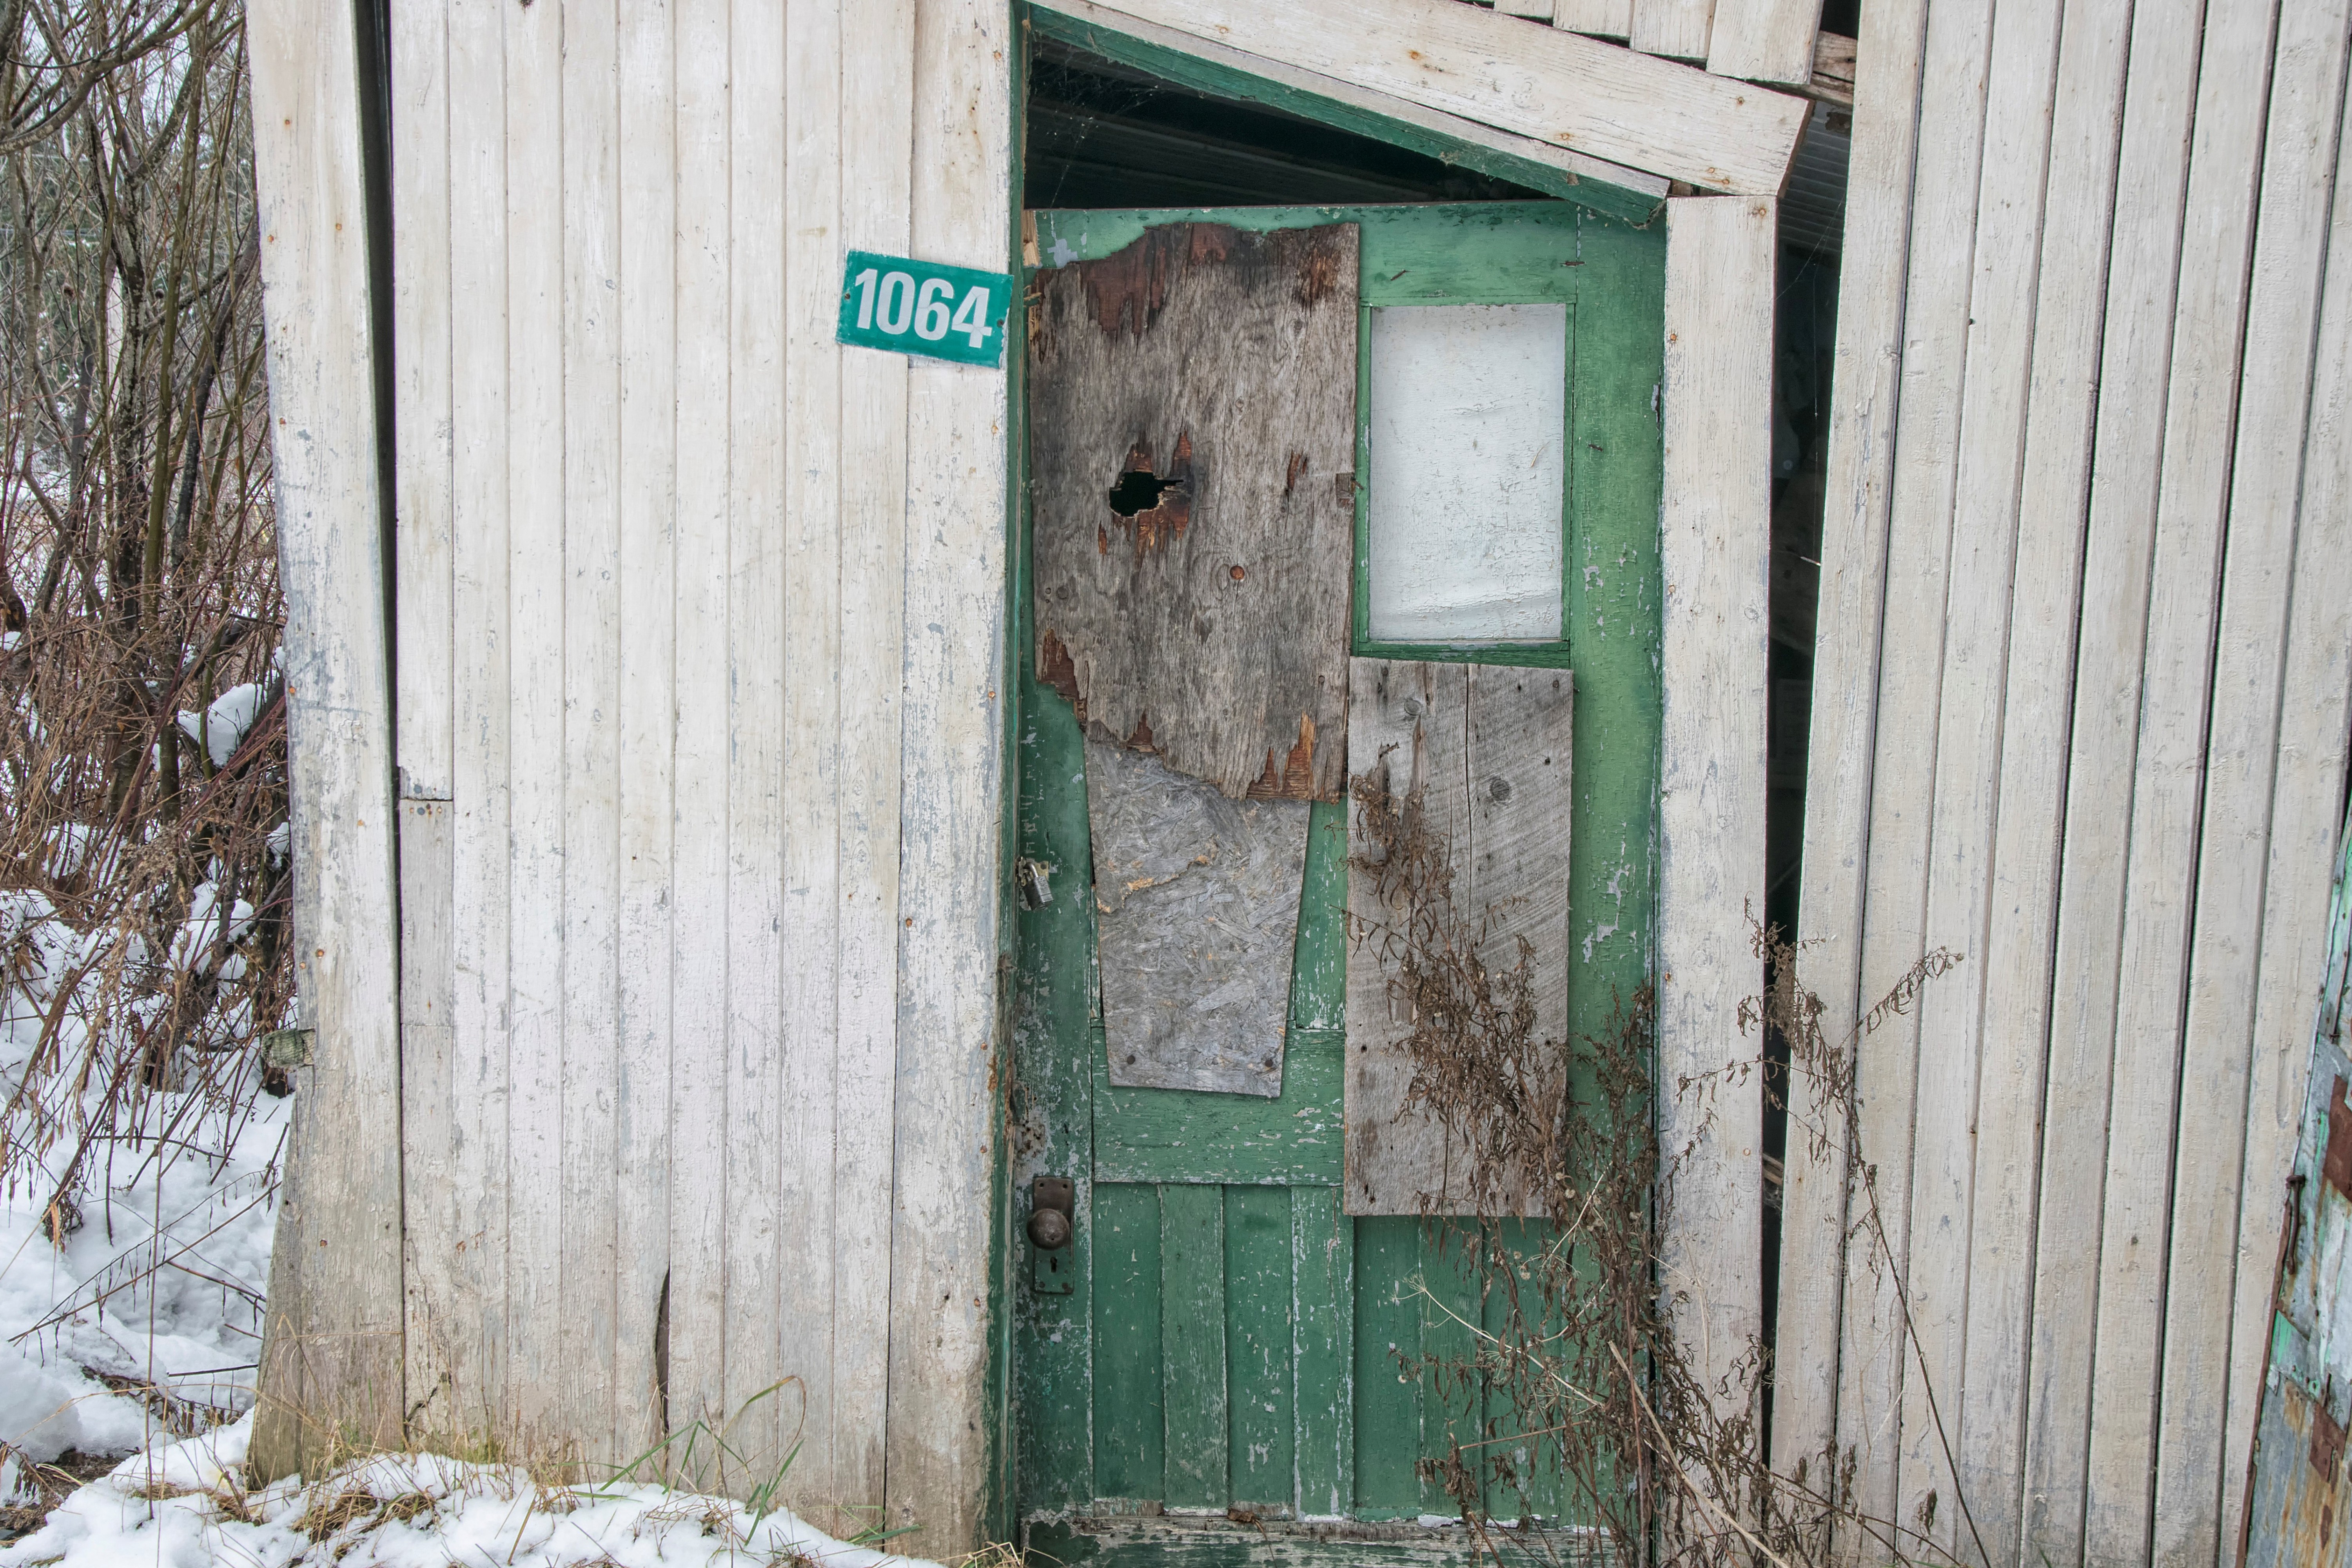
nature, winter, wood, house, window, home, wall, shed, shack, green, blue, door, canada, outhouse, quebec, sherbrooke, urban area, outdoor structure